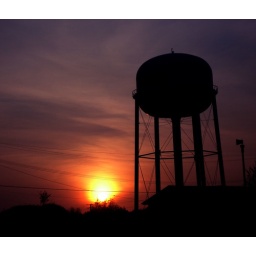
The sunset in Richmond, Michigan near the water tower at 33 Mile Road and M-19.